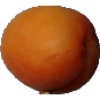
Label: Apricot 1